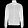
Label: Coat